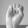
ASL letter: E